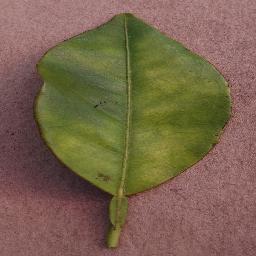
Label: Orange___Haunglongbing_(Citrus_greening)